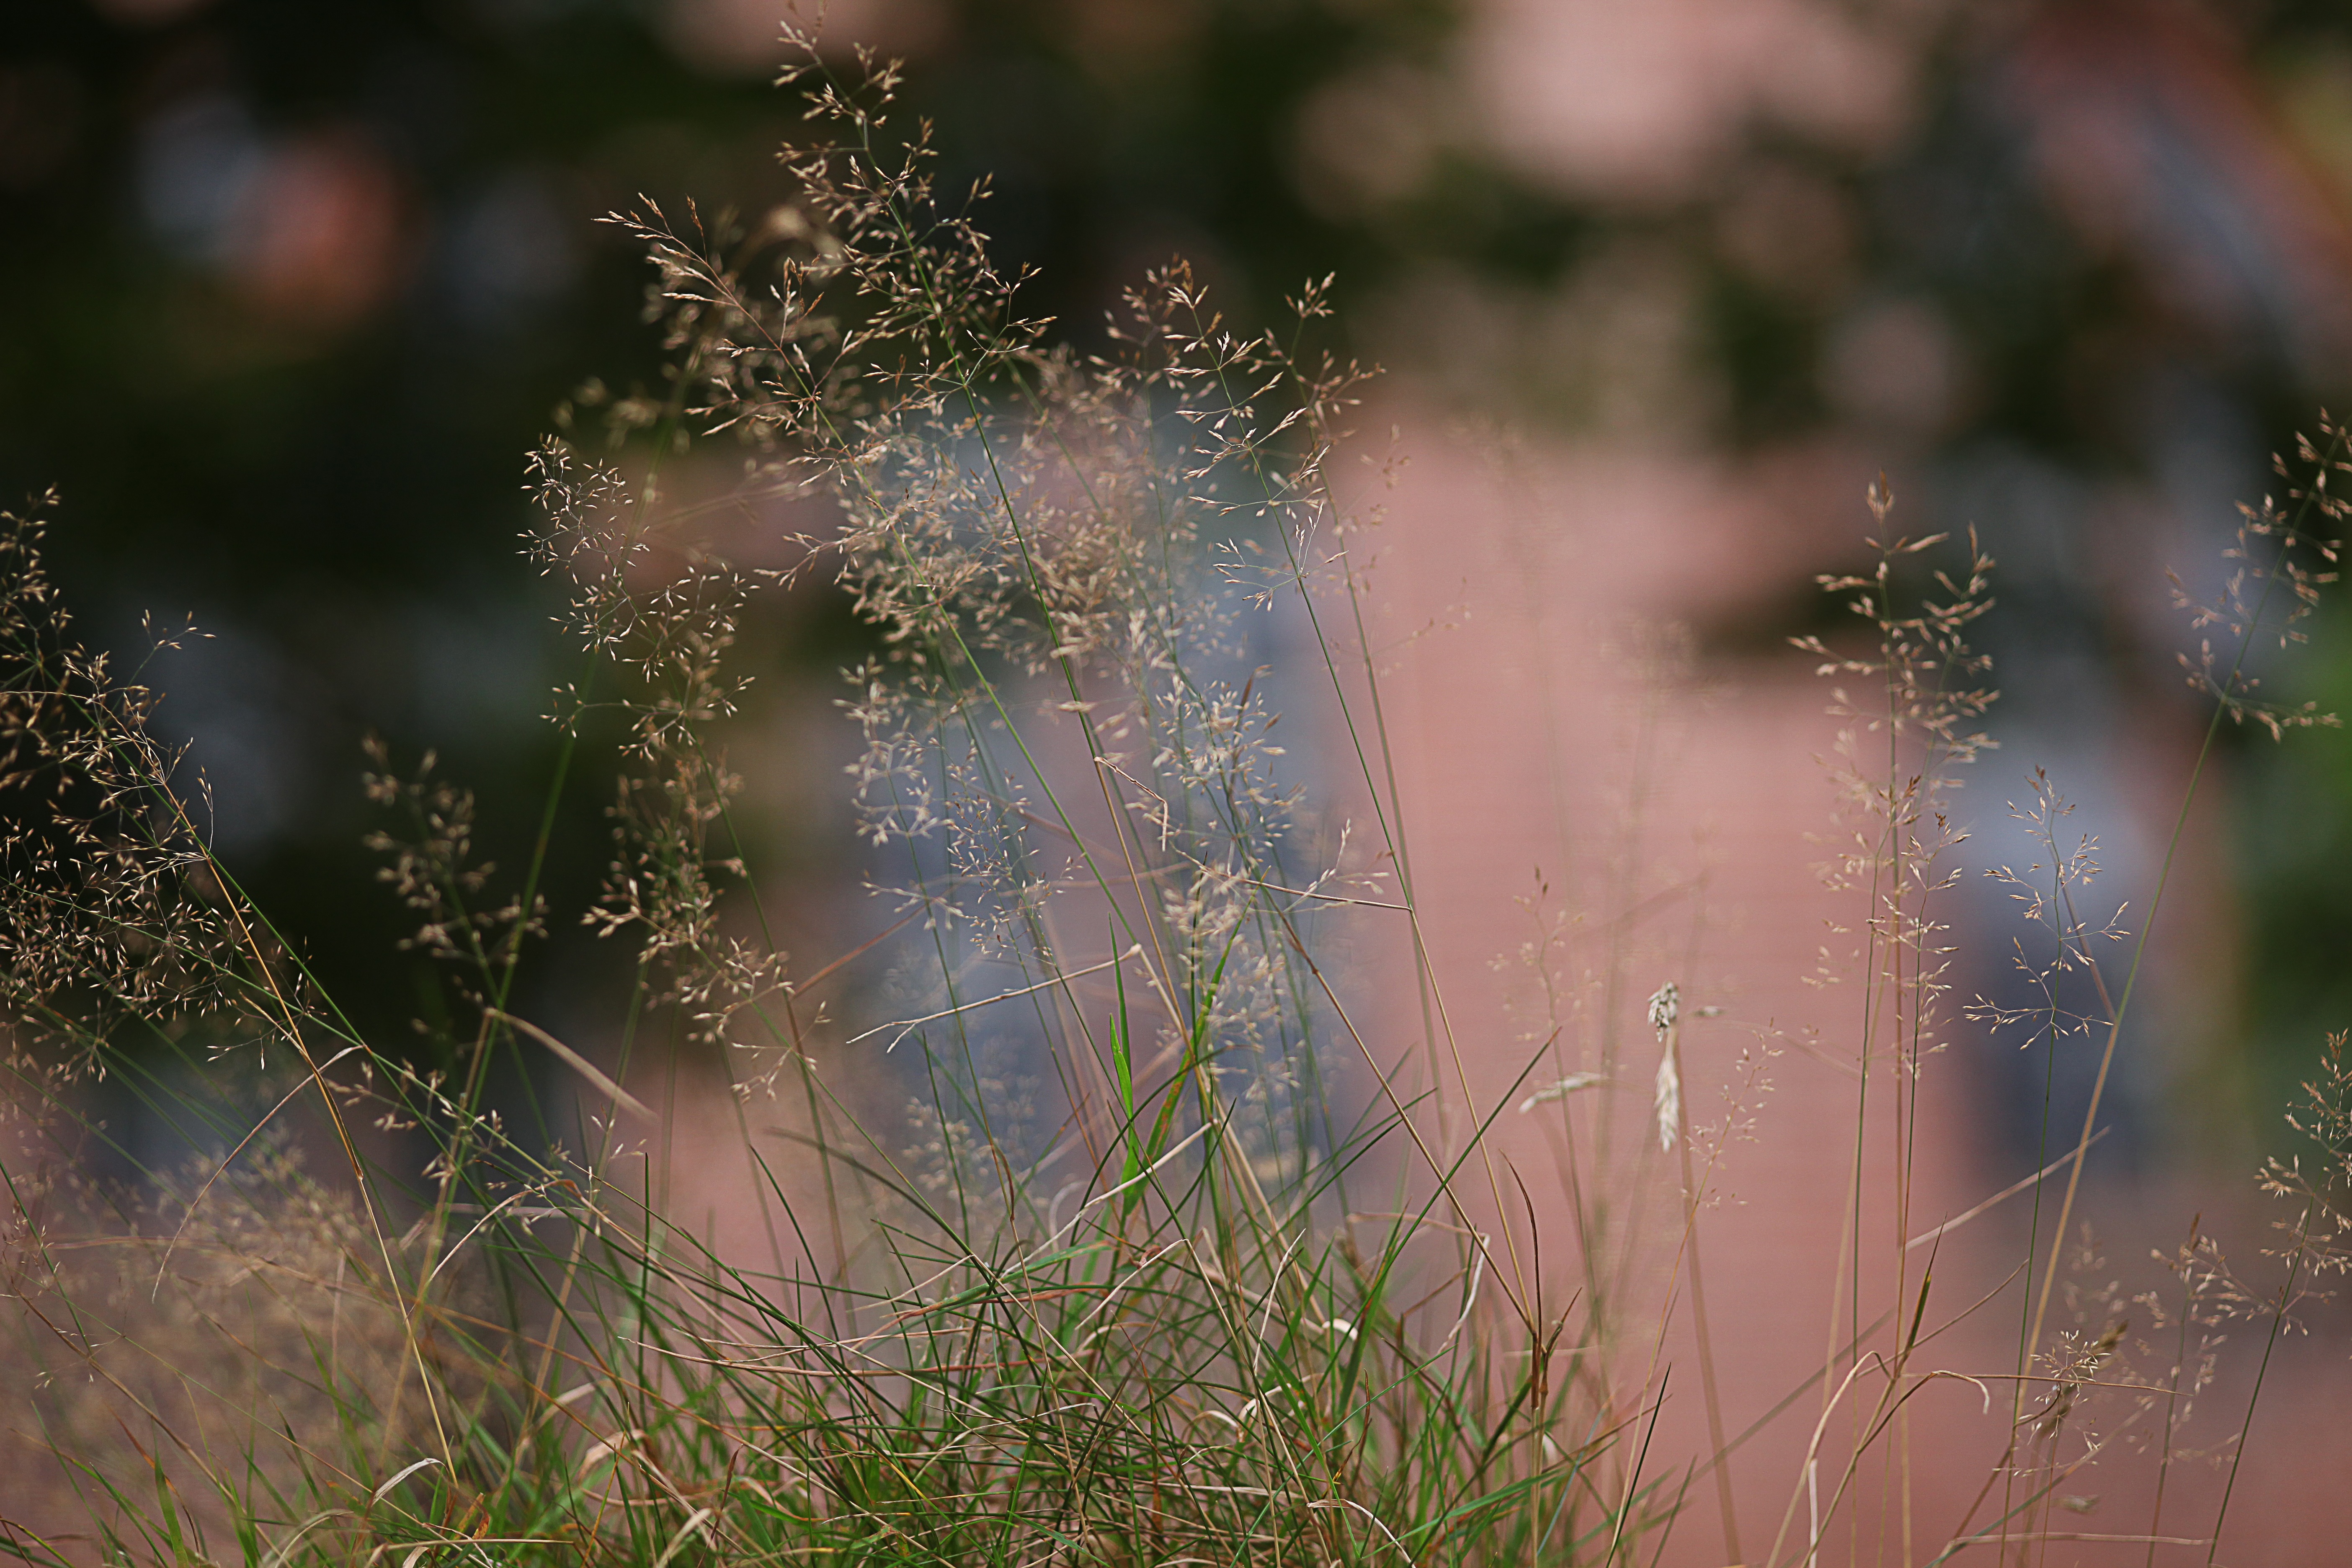
tree, nature, forest, grass, branch, bokeh, plant, lawn, warm, sunlight, morning, leaf, flower, frost, green, autumn, flora, season, contemplative, soft, blurry, woodland, mood, tender, diffuse, macro photography, grass family